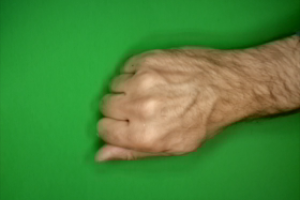
Label: rock